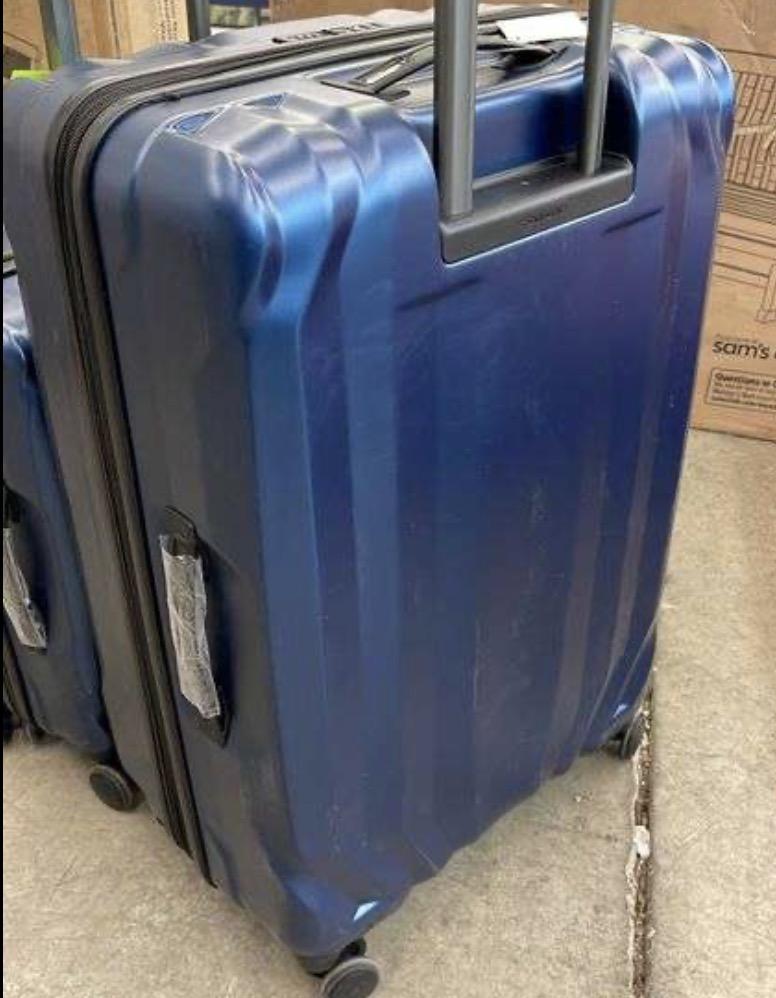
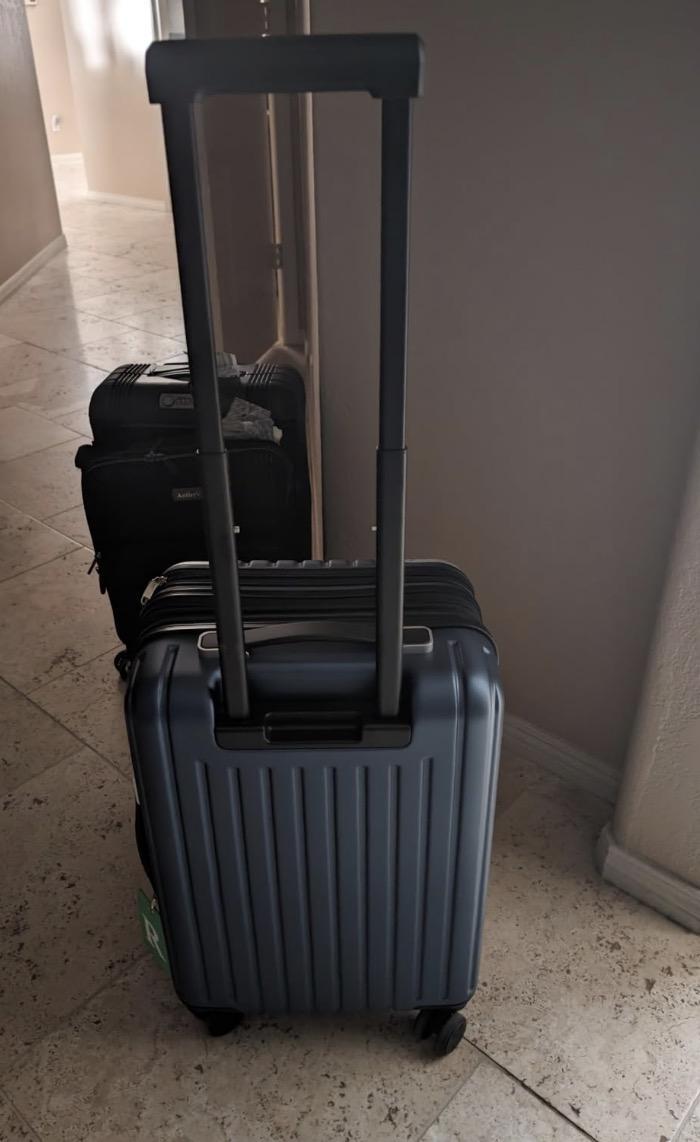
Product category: items_tea
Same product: no